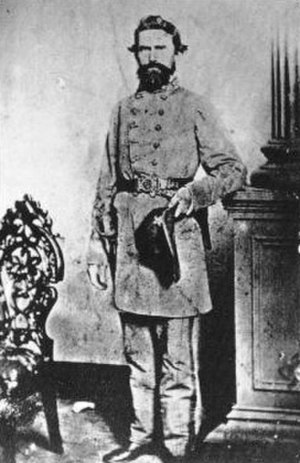
Jerome Bonaparte Robertson
Jerome Bonaparte Robertson var en læge, indianerkæmper, politiker fra Texas og general i Sydstaternes hær under den amerikanske borgerkrig. Han blev bemærket for sin indsats i den berømte Texas brigade i Army of Northern Virginia.